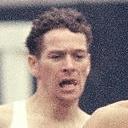
Age: 23